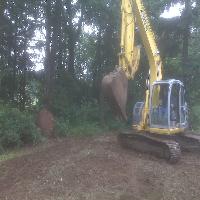
Weather: cloudy or overcast